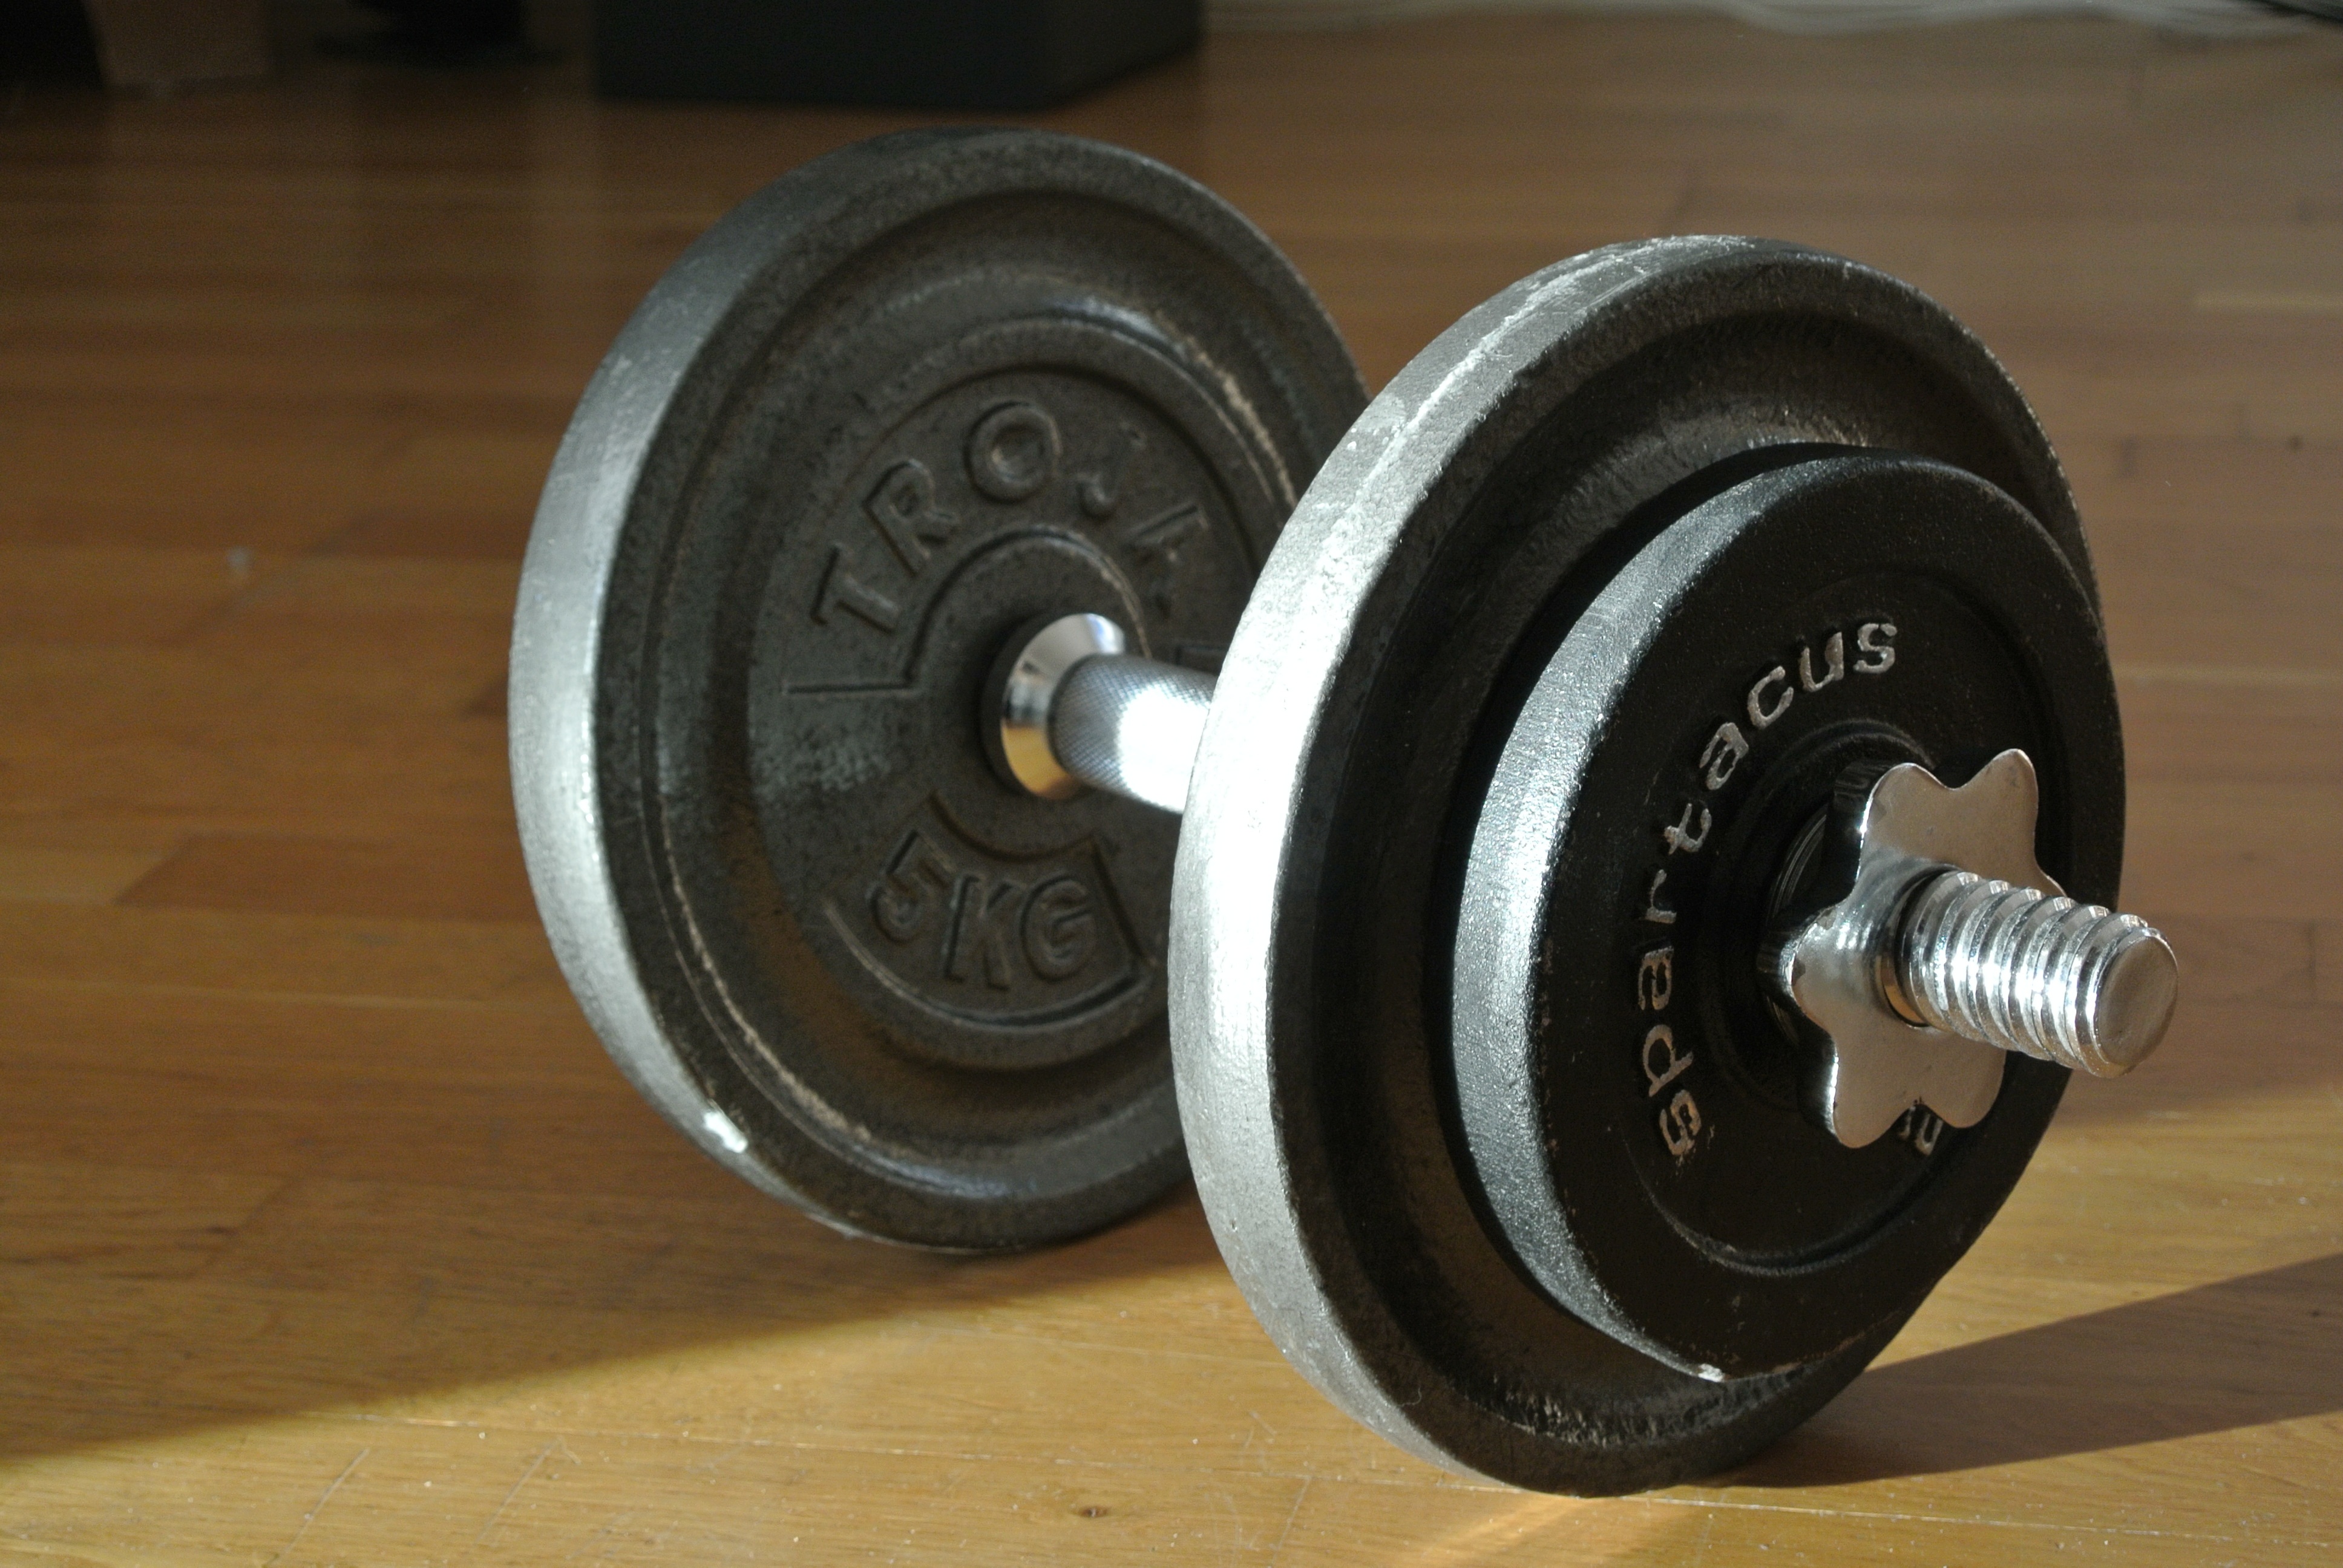
wheel, training, weight, tire, dumbbell, rim, barbell, automotive tire, exercise equipment